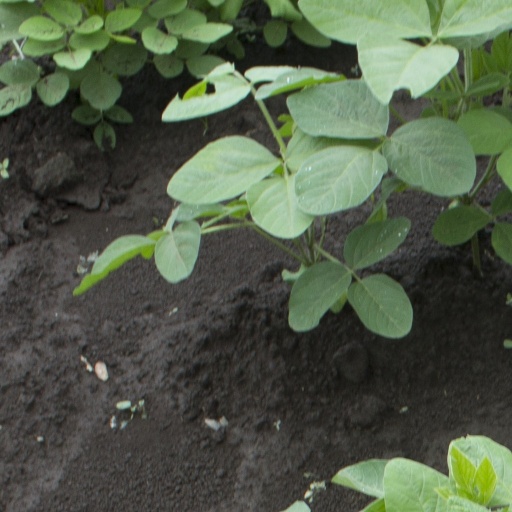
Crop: soybean